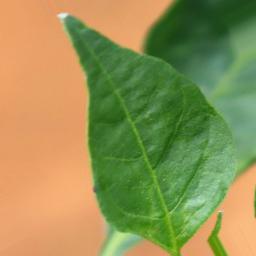
Label: healthy